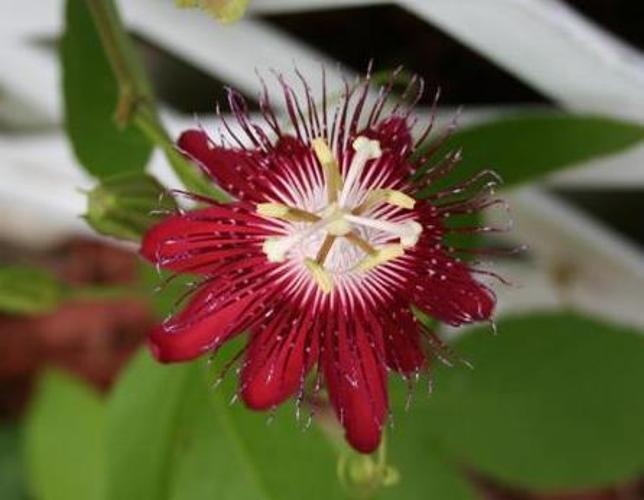
Label: passion flower